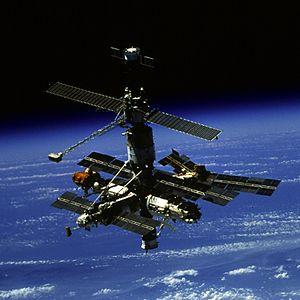
Photo de Mir entre l'espace et la Terre.